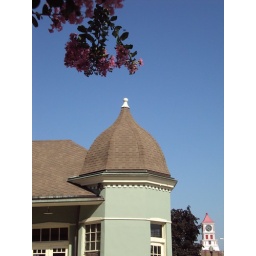
Old train depot with the town clock tower in the background and crepe myrtles overhead.